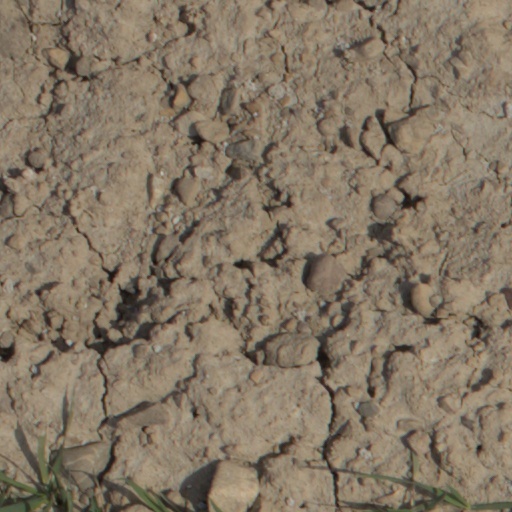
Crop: wheat